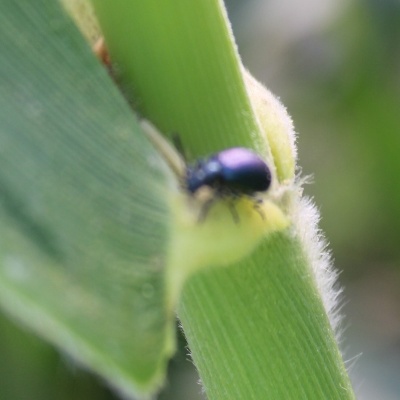
Crop: Maize
Condition: leaf beetle